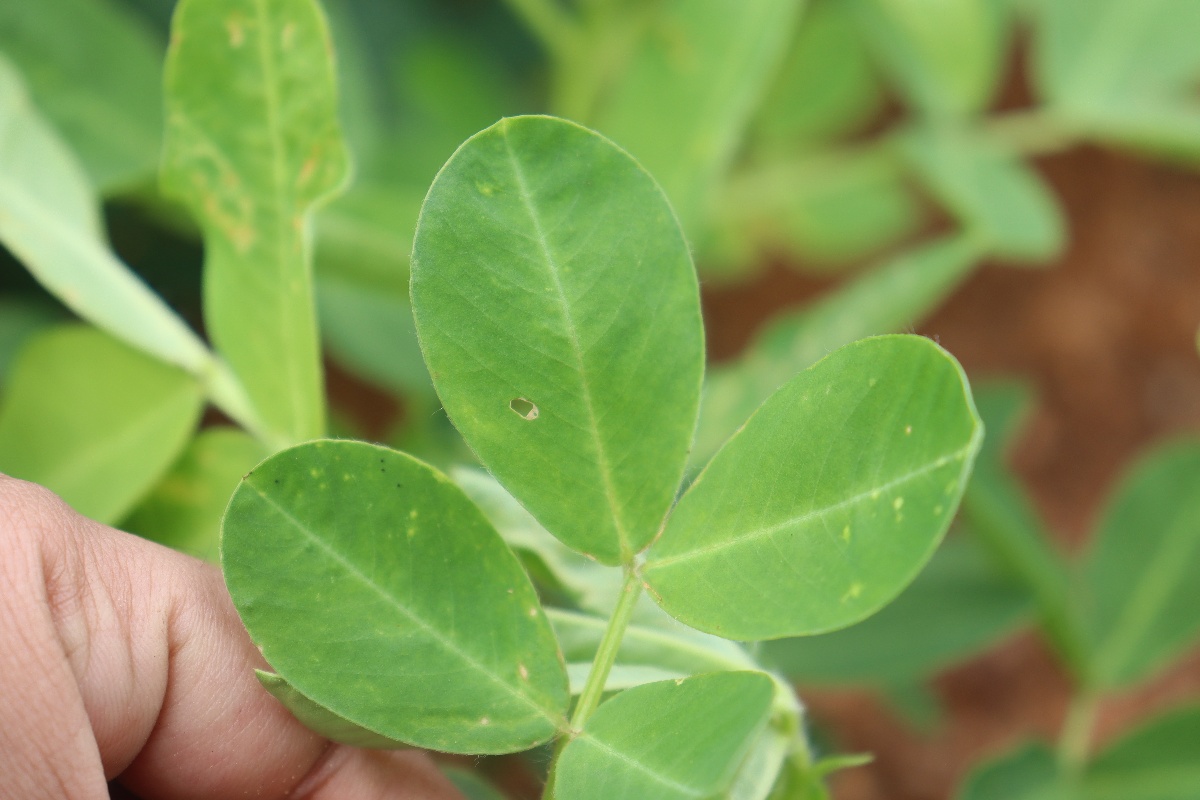
Label: early_leaf_spot